Betz Airport

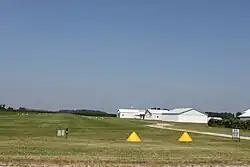

Betz Airport (FAA LID: 44G) is a privately owned, public-use airport located two miles north of Blissfield, Michigan, United States, in Blissfield Township. It is at an elevation of 691 feet.